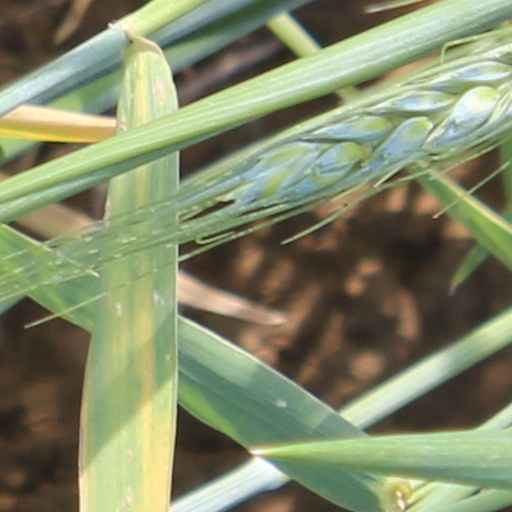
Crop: wheat